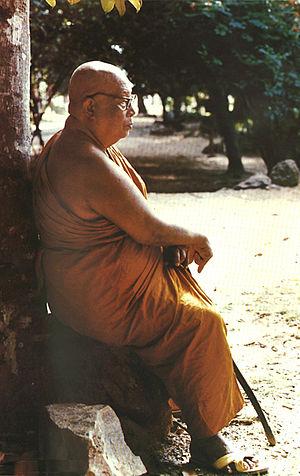
Les écoles du bouddhisme sont les subdivisions de la doctrine du Bouddha qui sont apparues, après la mort de celui-ci, à la suite de discussions sur certains points de la discipline monastique ou des enseignements.
Vénérable Ajahn Buddhadasa Bhikkhu, lit. esclave du Bouddha, fut un moine bouddhiste thaïlandais.